Savoy Conference

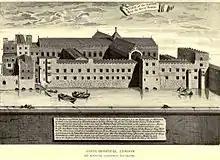
The Savoy Hospital by the River Thames (1747)

It was convened by Gilbert Sheldon, in his lodgings at the Savoy Hospital in London. The Conference sessions began on 15 April 1661, and continued for around four months. By June, a deadlock became apparent.